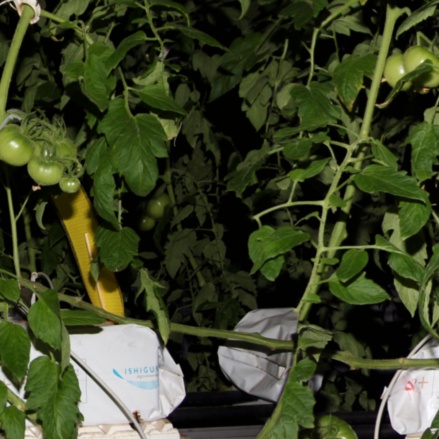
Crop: tomato